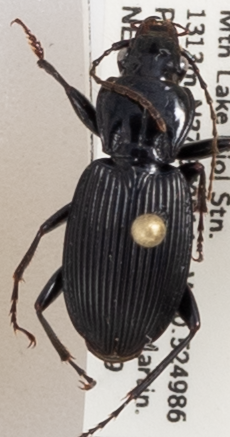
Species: Pterostichus lachrymosus
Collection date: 2018-06-19
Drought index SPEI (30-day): -0.54
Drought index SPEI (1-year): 0.32
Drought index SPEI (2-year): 0.63